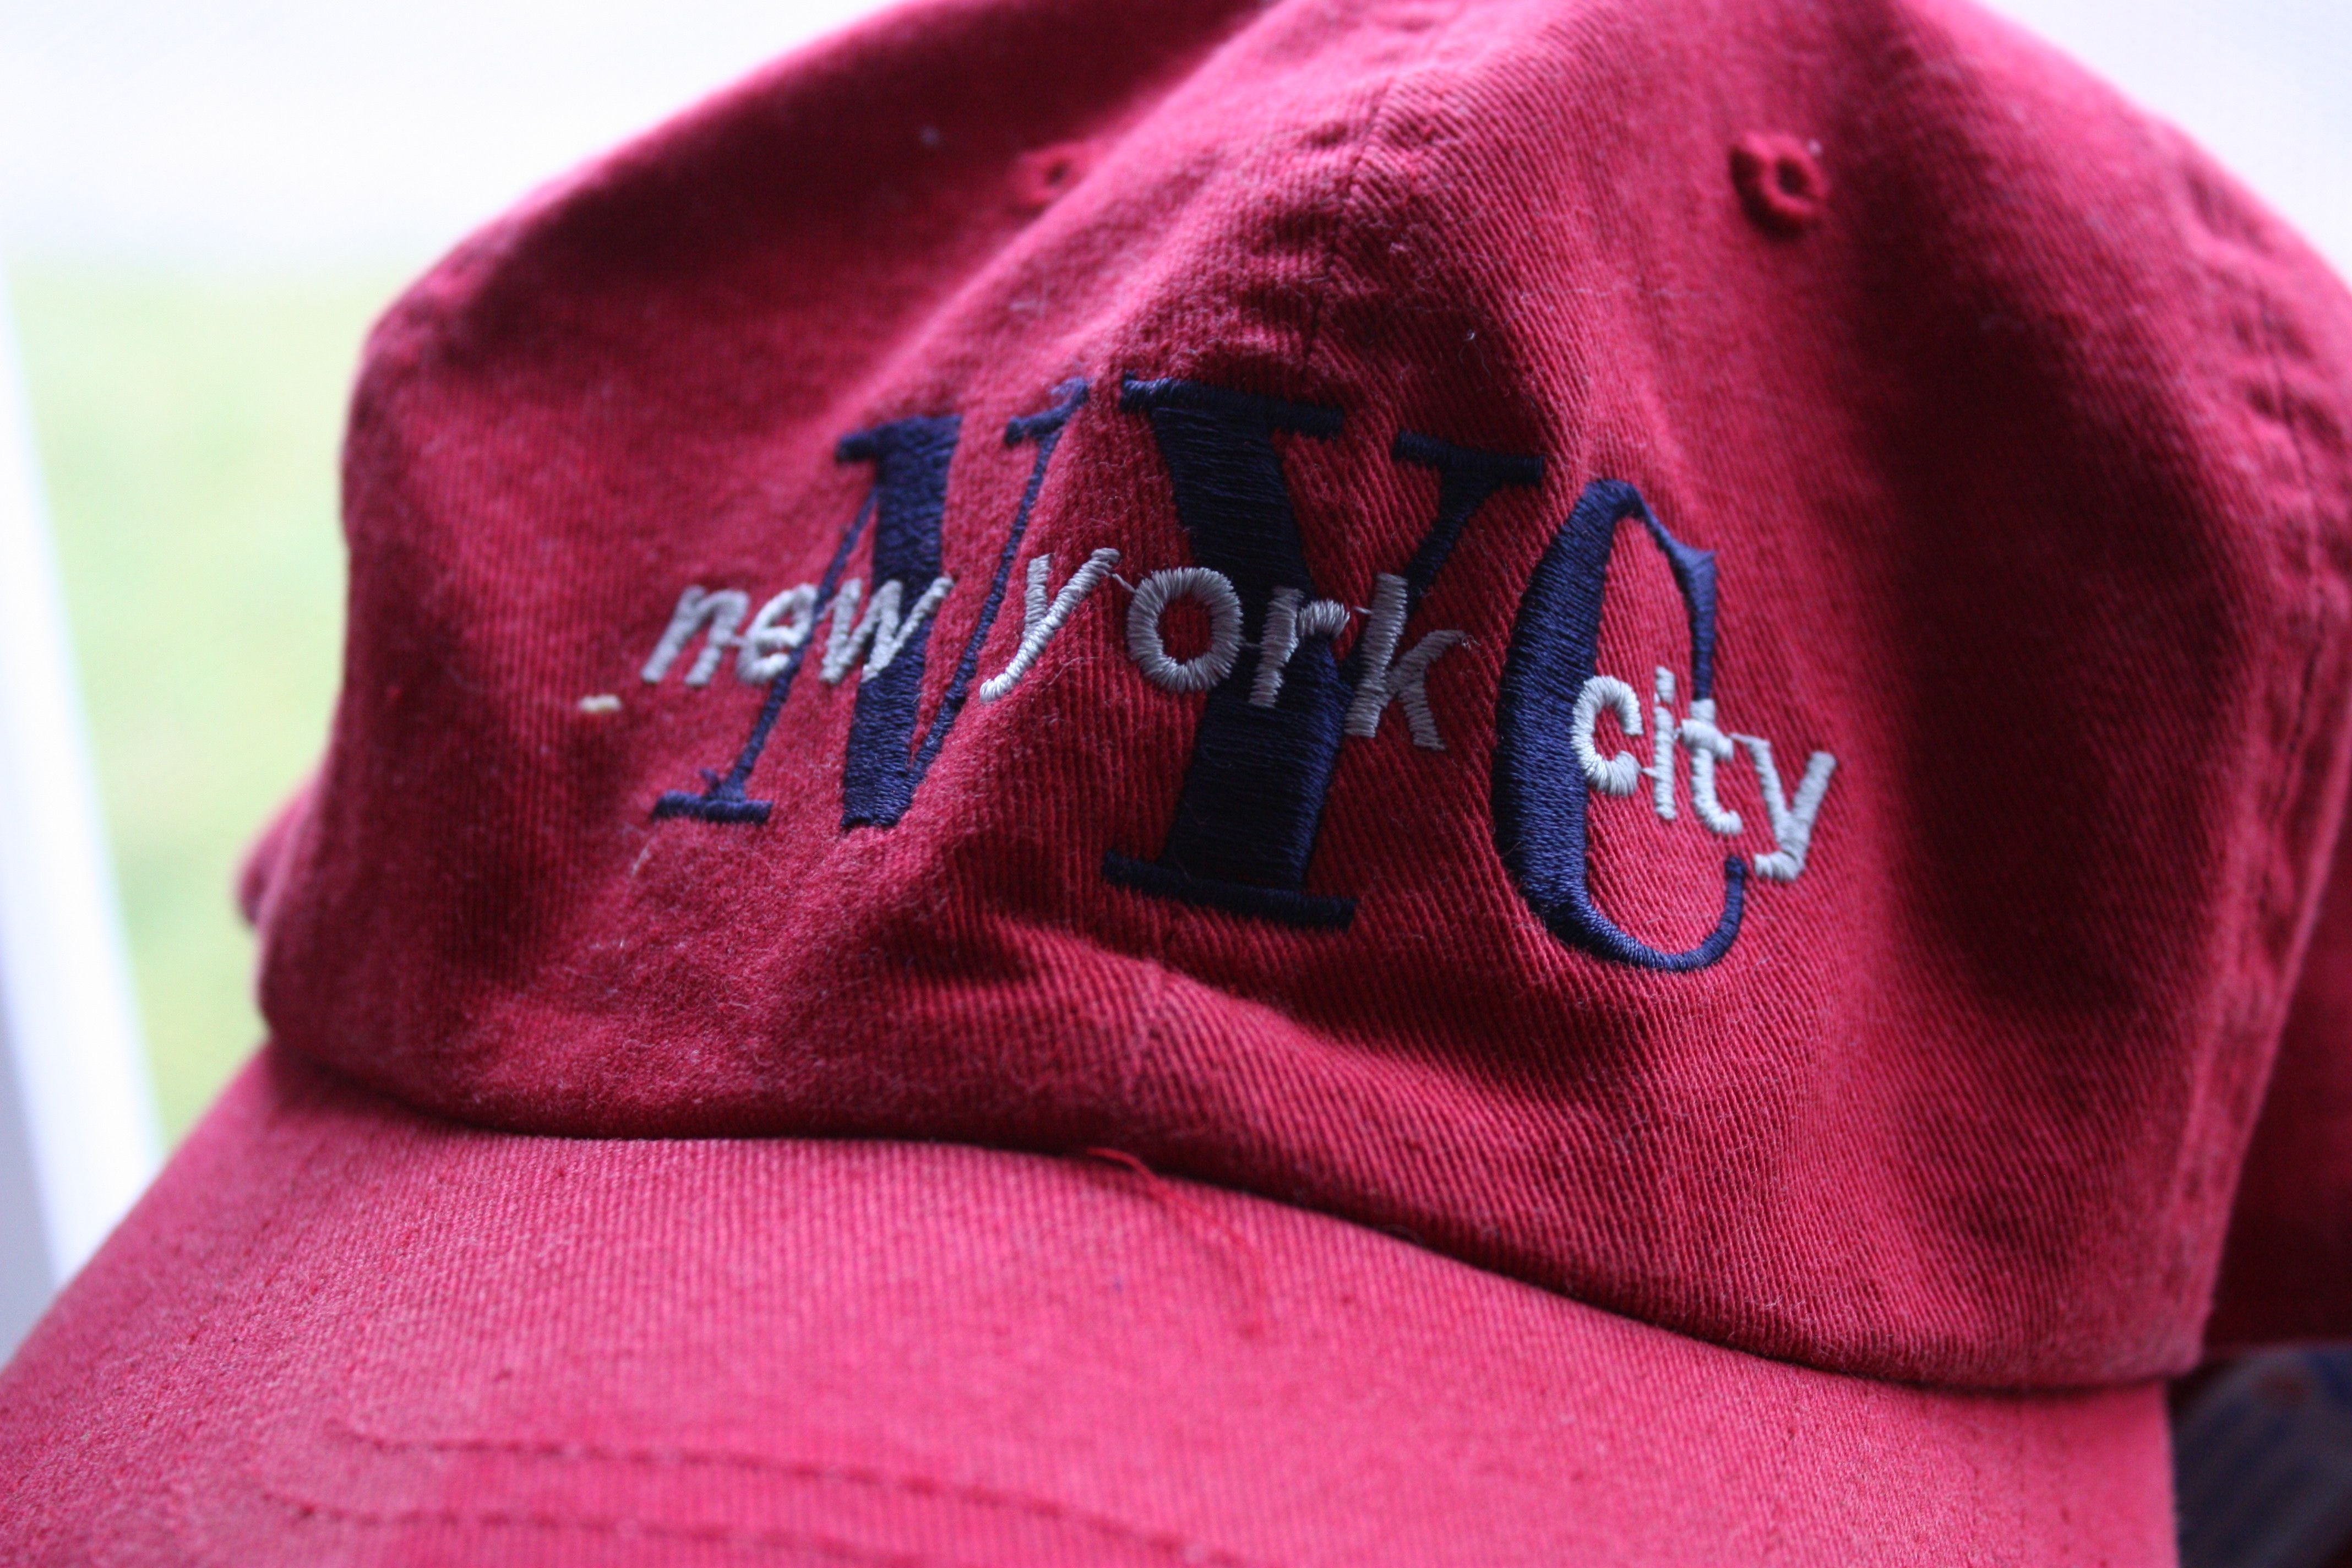
purple, city, new york, new york city, red, nyc, hat, clothing, pink, headgear, beanie, baseball cap, textile, cap, ny, magenta, knit cap